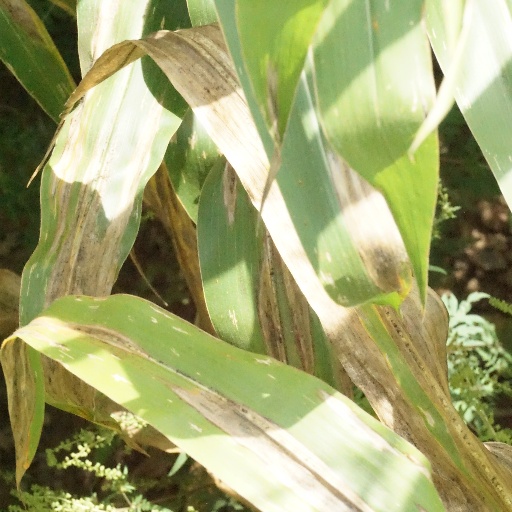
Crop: maize; corn